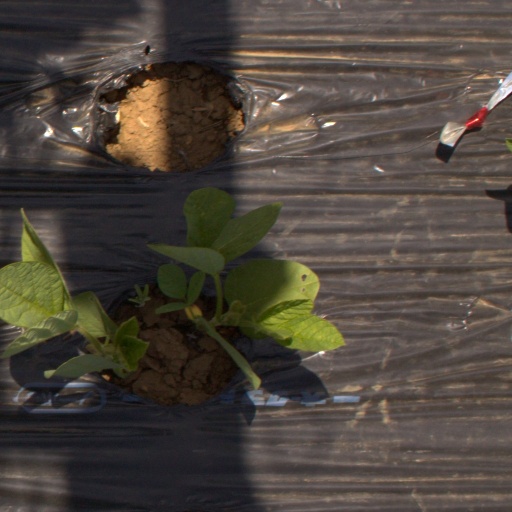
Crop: Jerusalem artichoke